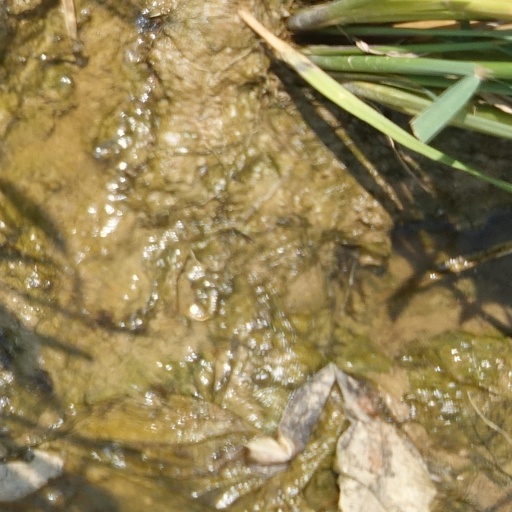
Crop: rice